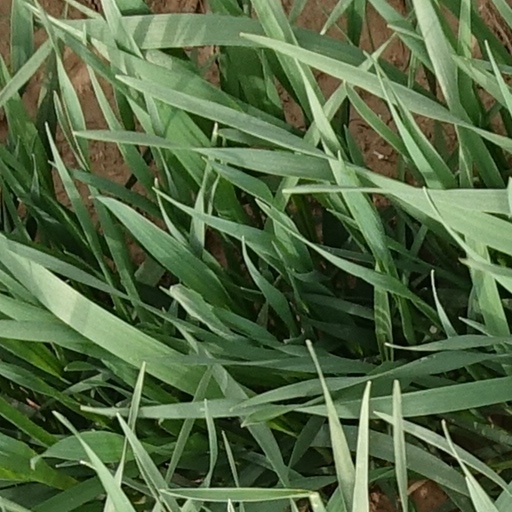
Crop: wheat